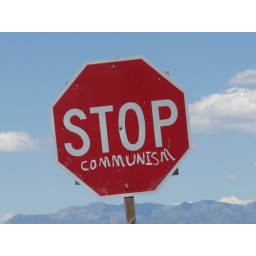
This is a stop sign that was seen on the side of the highway near Yuba, UT.